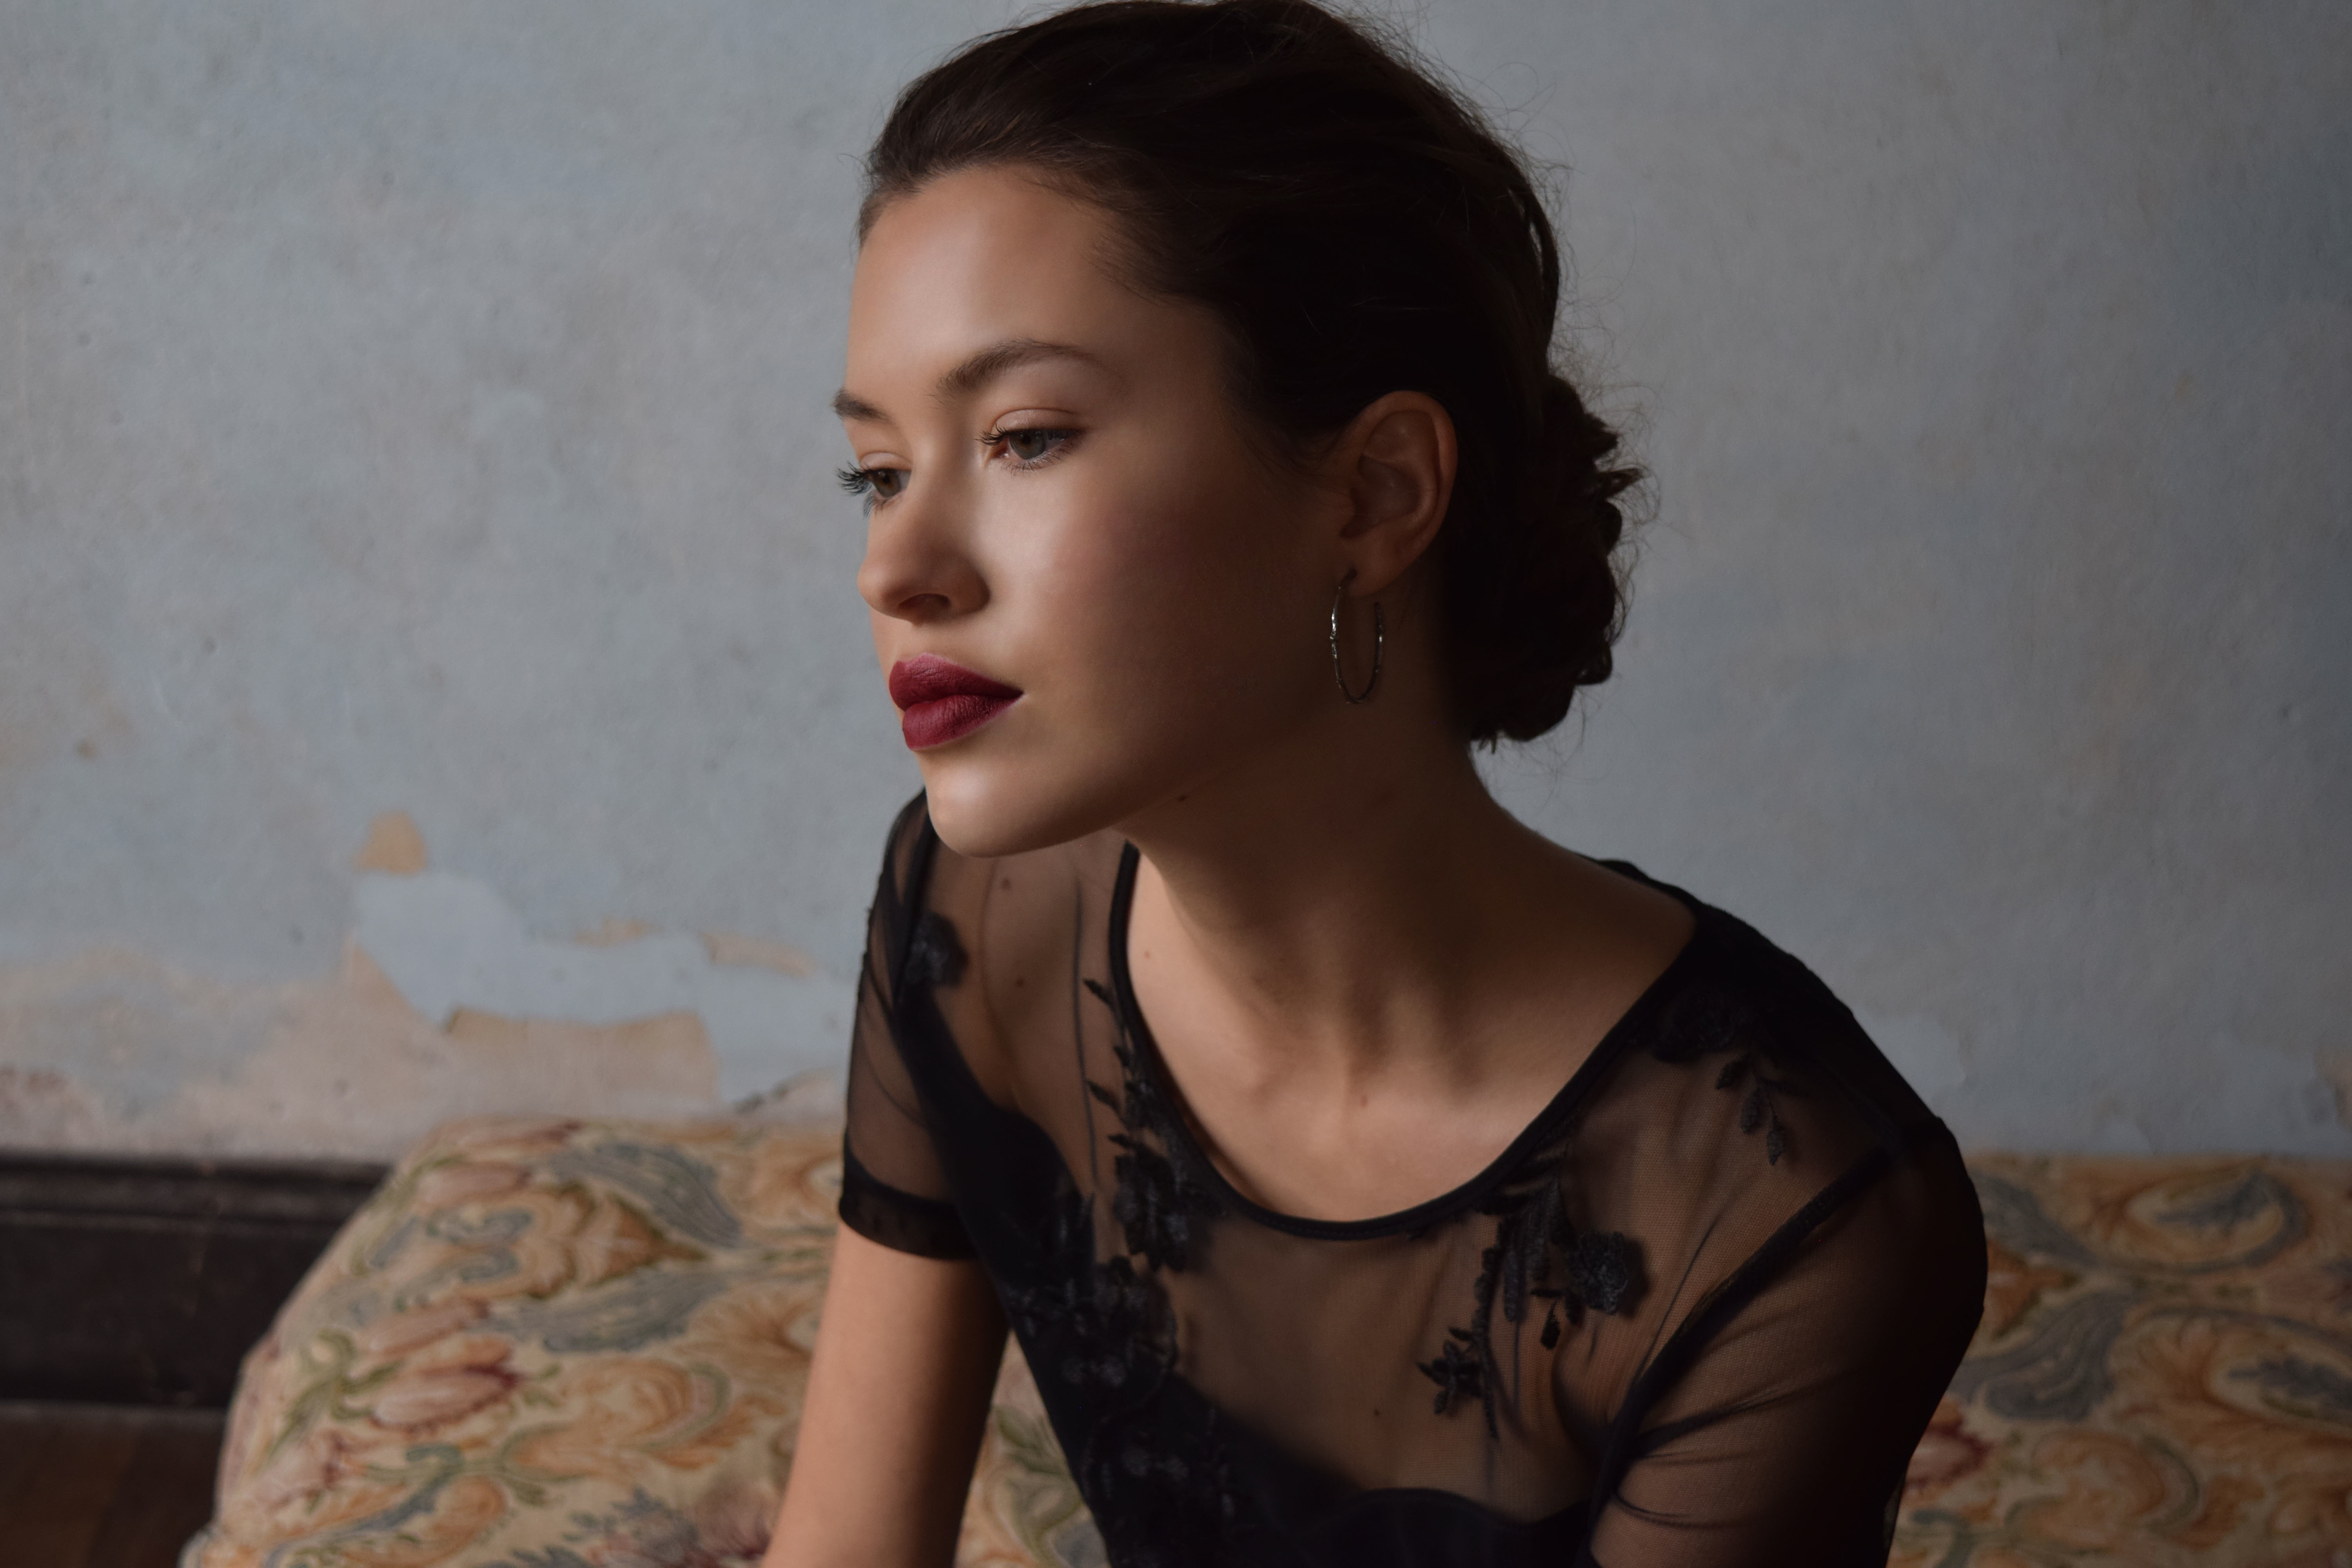
person, girl, woman, hair, portrait, model, fashion, lady, hairstyle, face, eye, head, beauty, photo shoot, brown hair, portrait photography, human positions, art model